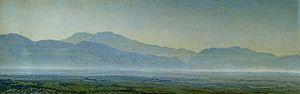
Le Latium adiectum ou Latium novum est une région de l'Italie antique, correspondant aux territoires latins, volsques et herniques colonisés par les Romains durant l'époque républicaine. Celui-ci est compris entre le cours de la Liris à l'est, le mont Circé au sud et le lac Fucin au nord. Pline l'Ancien étend la limite méridionale à la ville de Sinuessa, entre la Liris et le Volturne. Cette région ne correspond pas une division administrative concrète et fait partie de la Regio I baptisée Latium et Campania. Elle est mentionnée par les auteurs antiques afin de la distinguer du Latium vetus, qui s'étend autour du mont Albain.